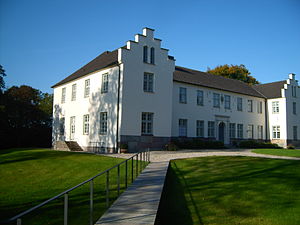
Heringsdorf (Østholsten)
Heringsdorf er en by og kommune i det nordlige Tyskland, beliggende i Amt Oldenburg-Land under Kreis Østholsten. Kreis Østholsten ligger i den østlige del af delstaten Slesvig-Holsten.